The Time of the Tribes

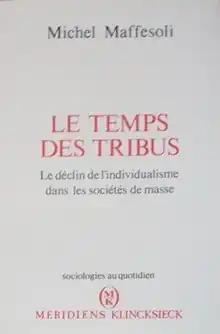

The Time of the Tribes: The Decline of Individualism in Mass Society is a 1988 book by the French sociologist Michel Maffesoli. It argues that mass society, rather than creating a mass of individuals, has resulted in a type of tribalised society. The book and its subject, labelled neo-tribes, have had impact in sociology and other fields.